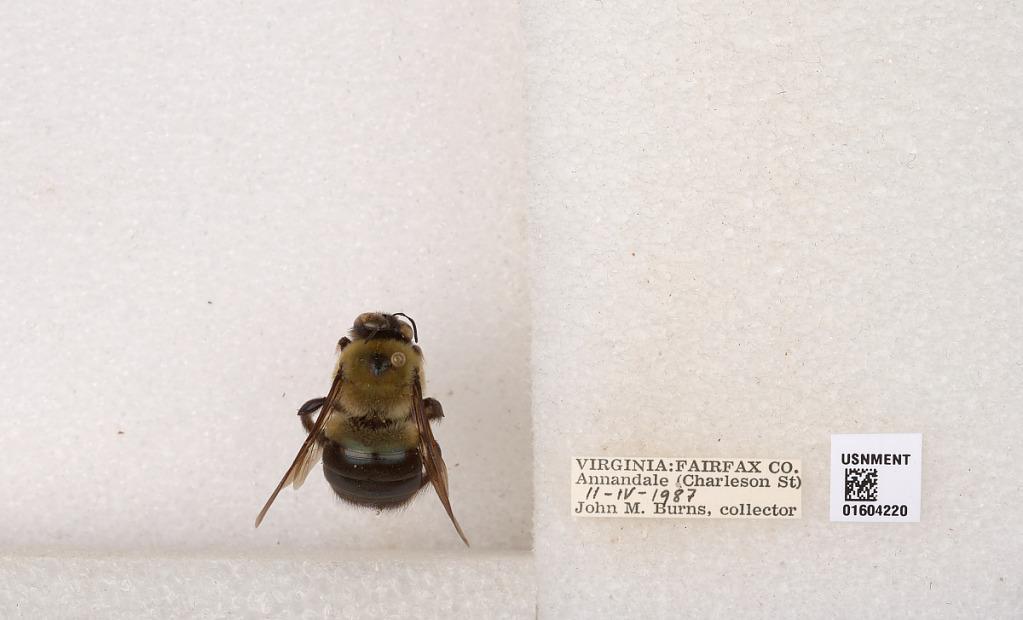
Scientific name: Xylocopa (Xylocopoides) virginica virginica (Linnaeus)
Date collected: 1987-2-1
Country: United States
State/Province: Virginia
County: Fairfax
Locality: Annandale, (Charleson St)